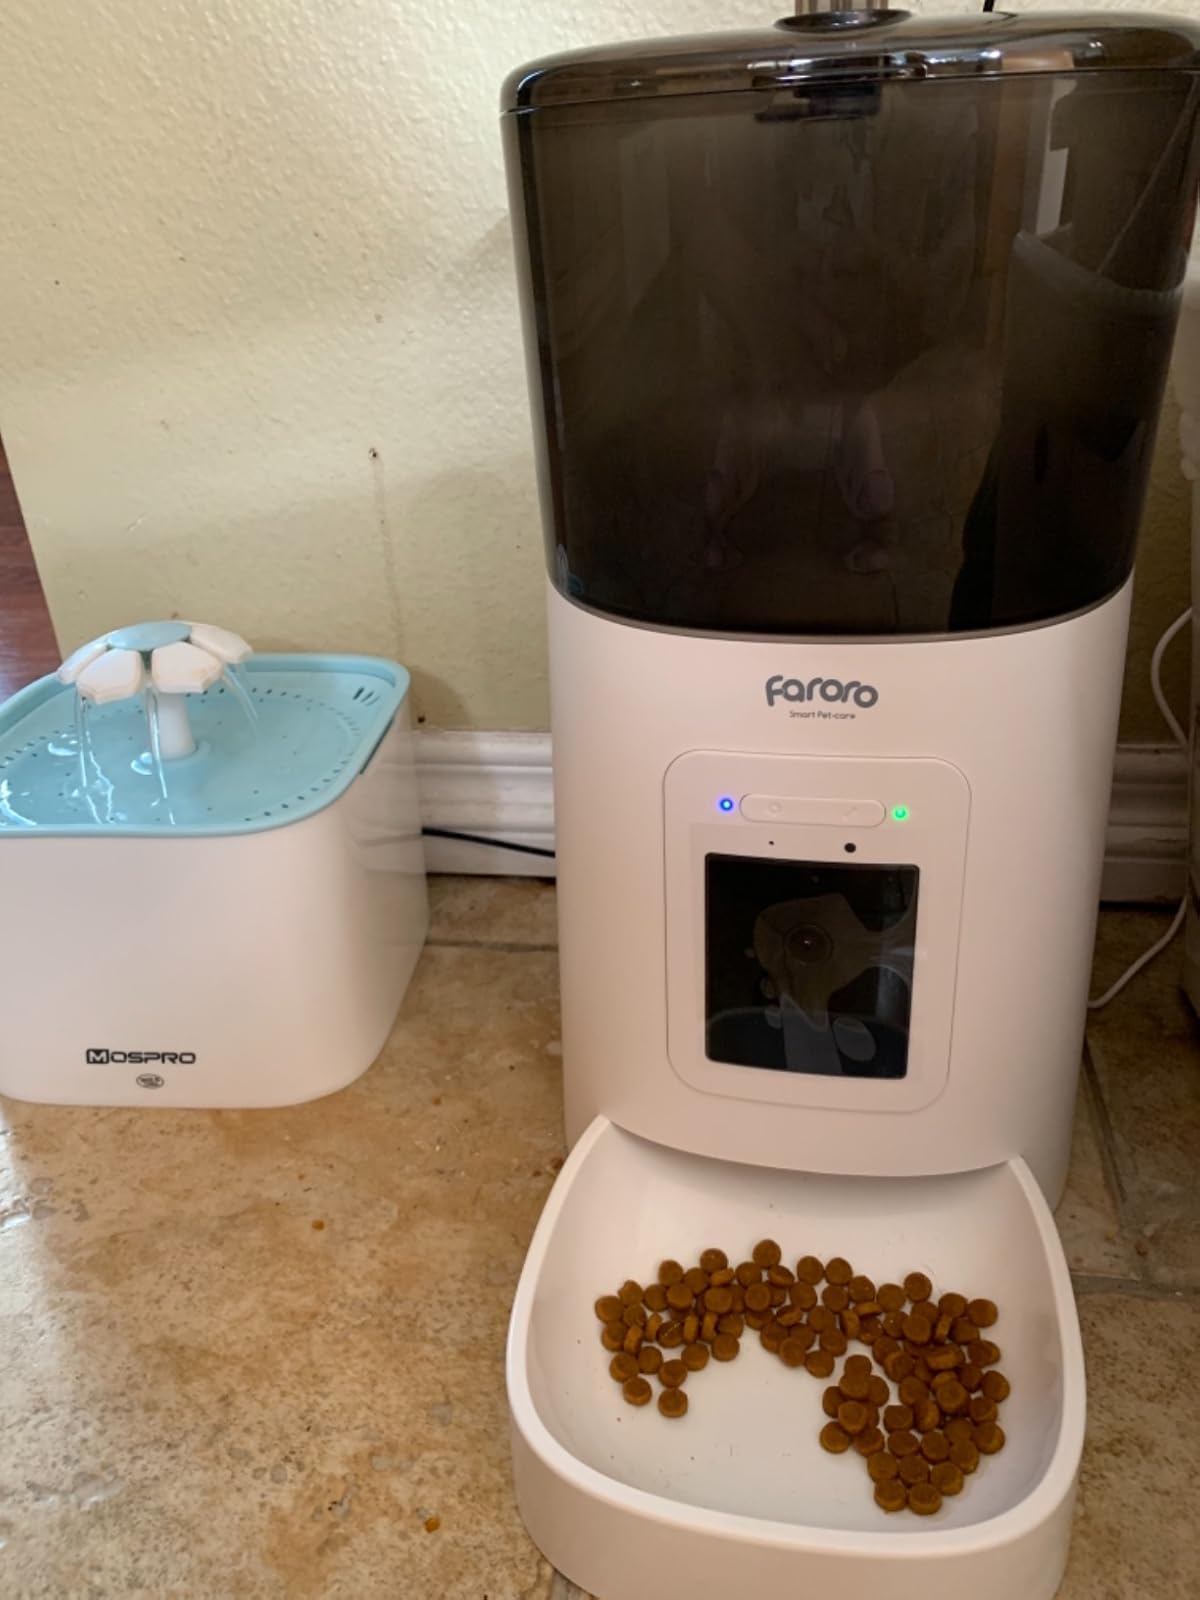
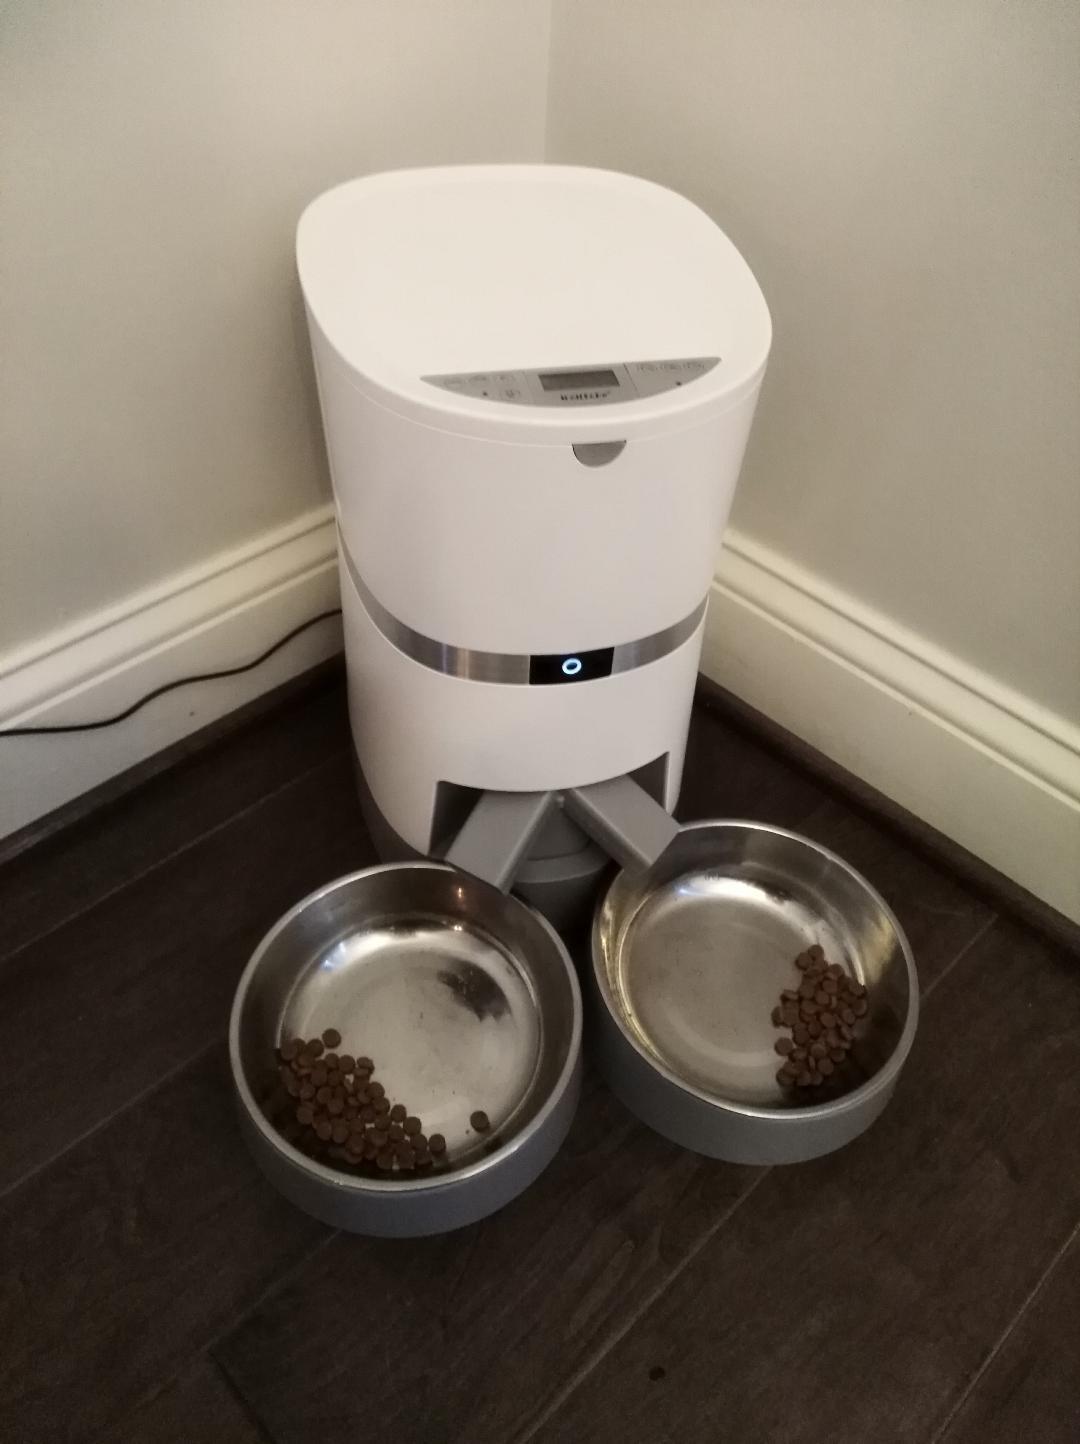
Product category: items_feeder
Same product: no